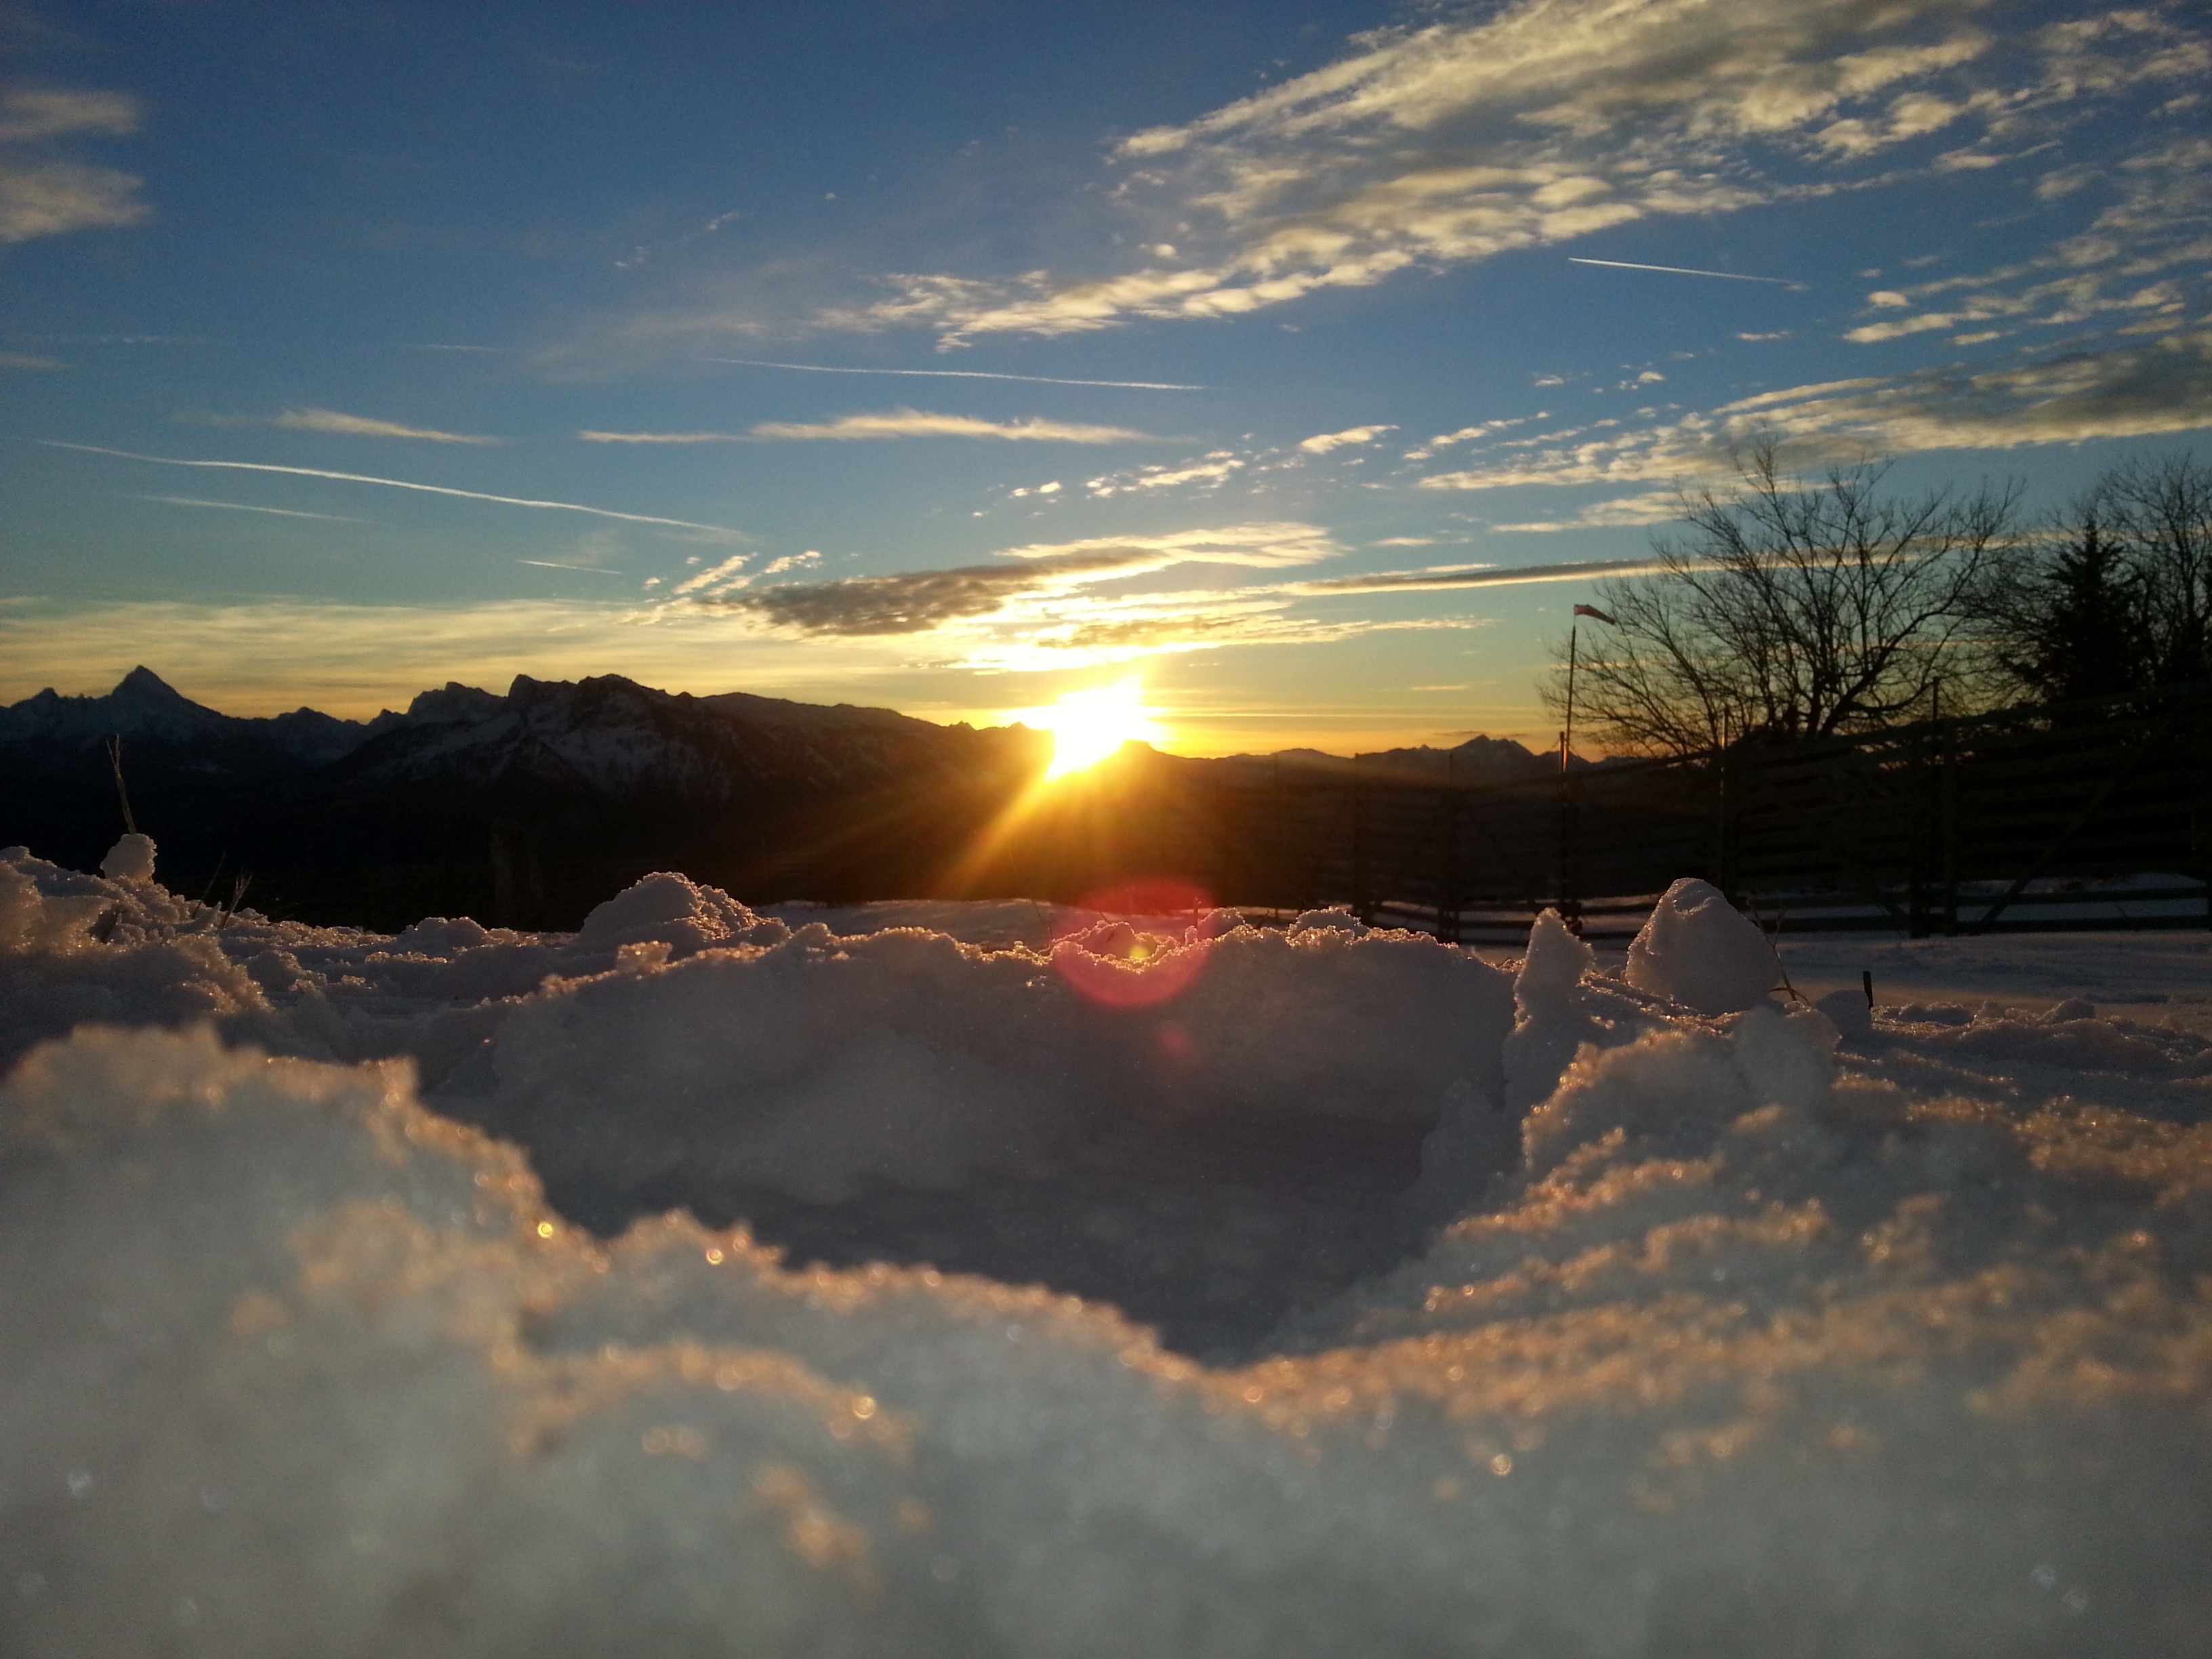
nature, horizon, mountain, snow, winter, cloud, sky, sun, sunrise, sunset, sunlight, morning, dawn, atmosphere, dusk, evening, reflection, weather, austria, salzburg, afterglow, gaisberg, atmospheric phenomenon